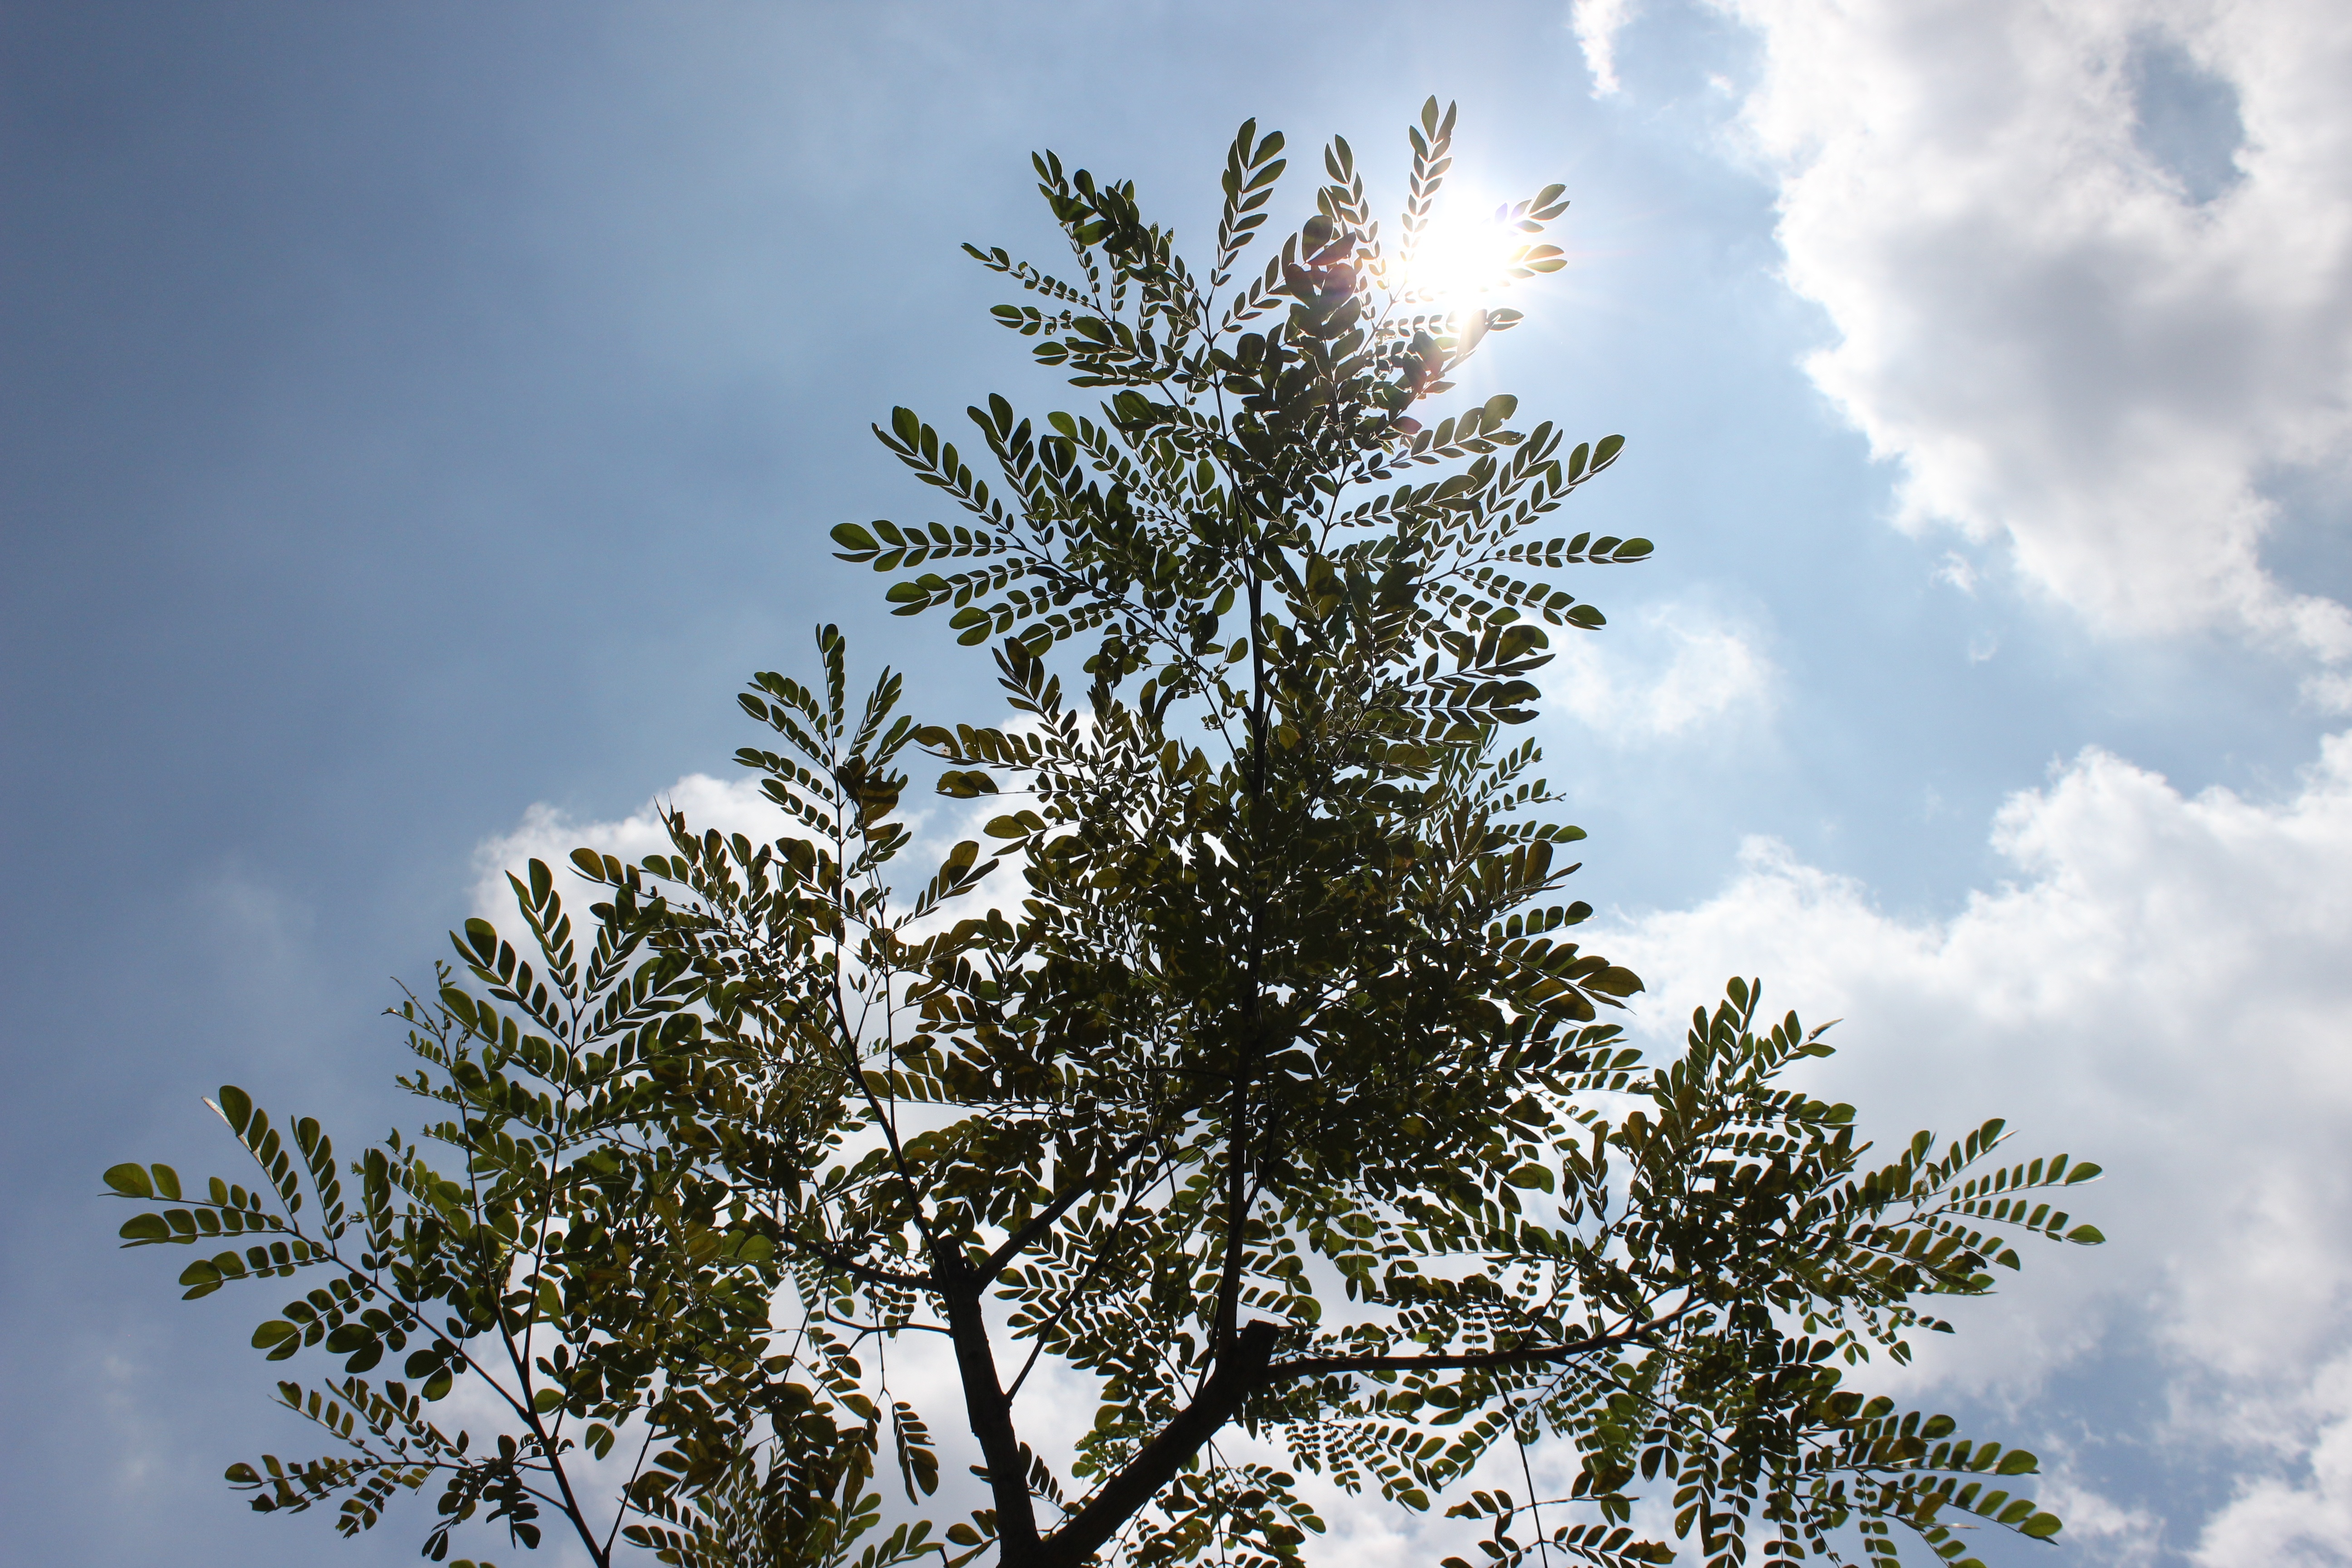
tree, nature, branch, light, plant, sky, sunlight, leaf, flower, environment, green, evergreen, botany, fir, flora, ecology, conifer, spruce, larch, ecosystem, biome, woody plant, land plant, arecales